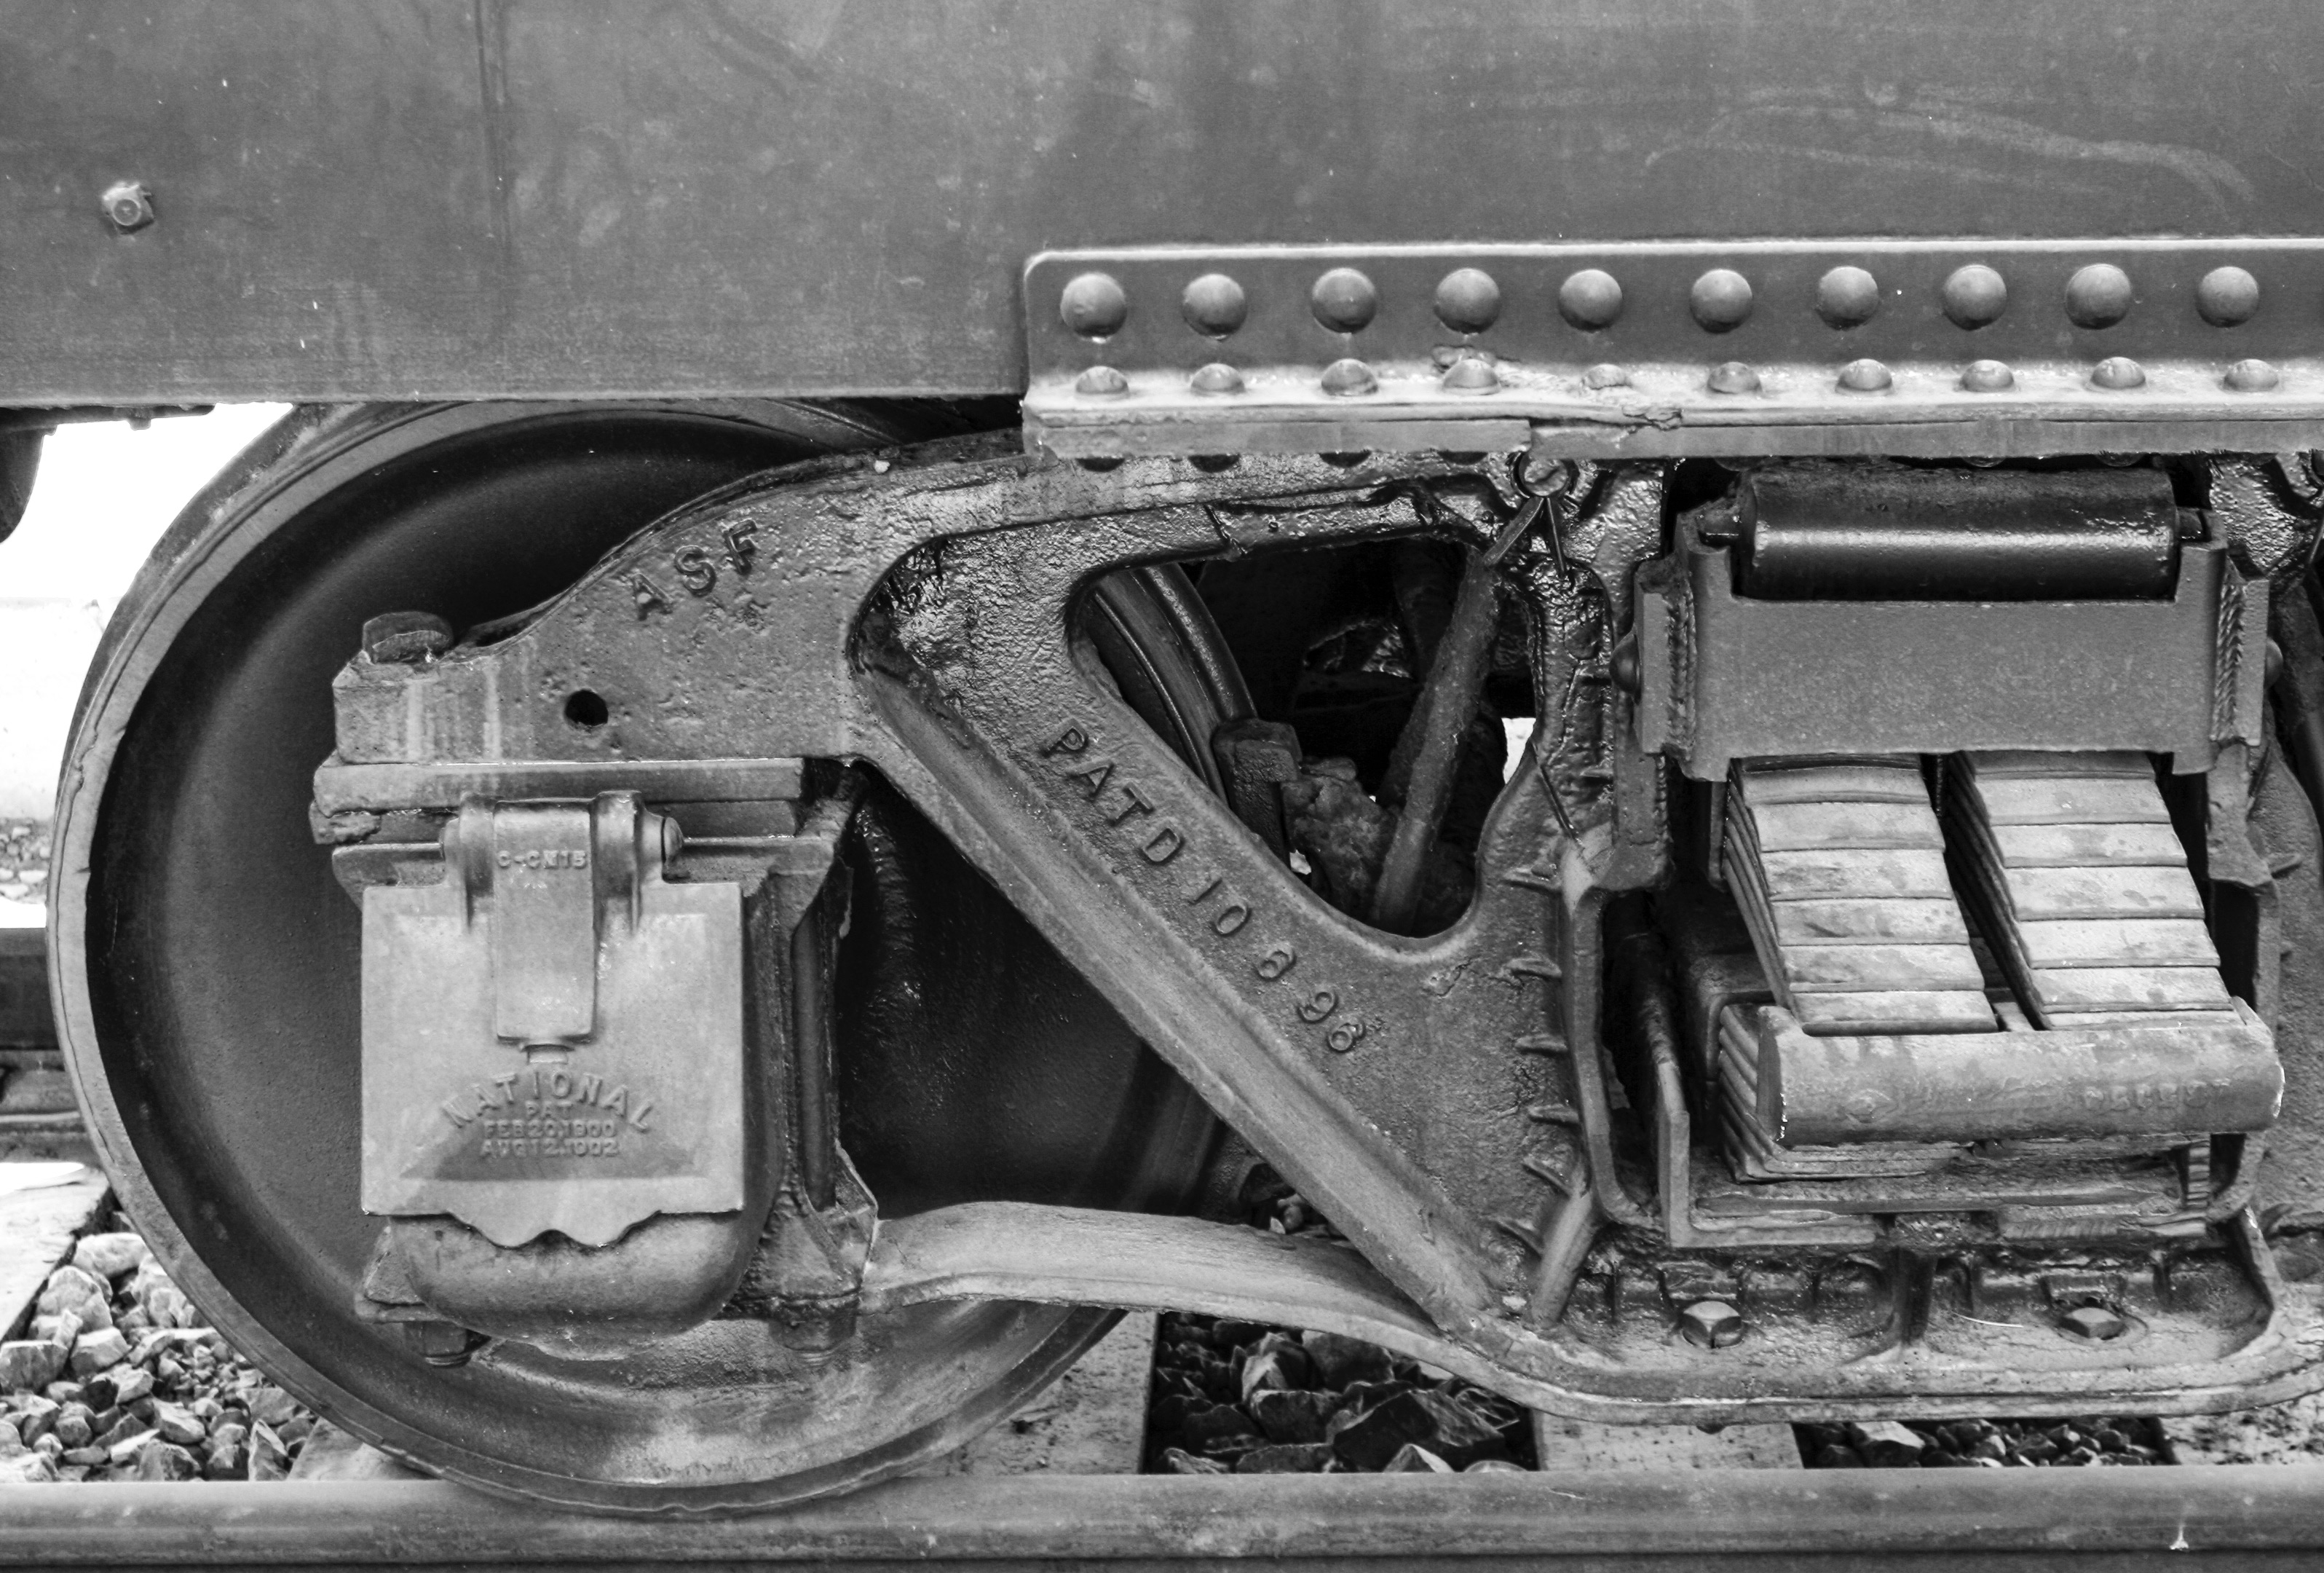
black and white, car, wheel, vehicle, monochrome, vintage car, bumper, engine, monochrome photography, automotive exterior